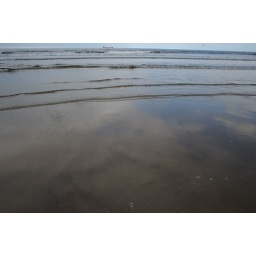
The clouds and sky reflected in the sea